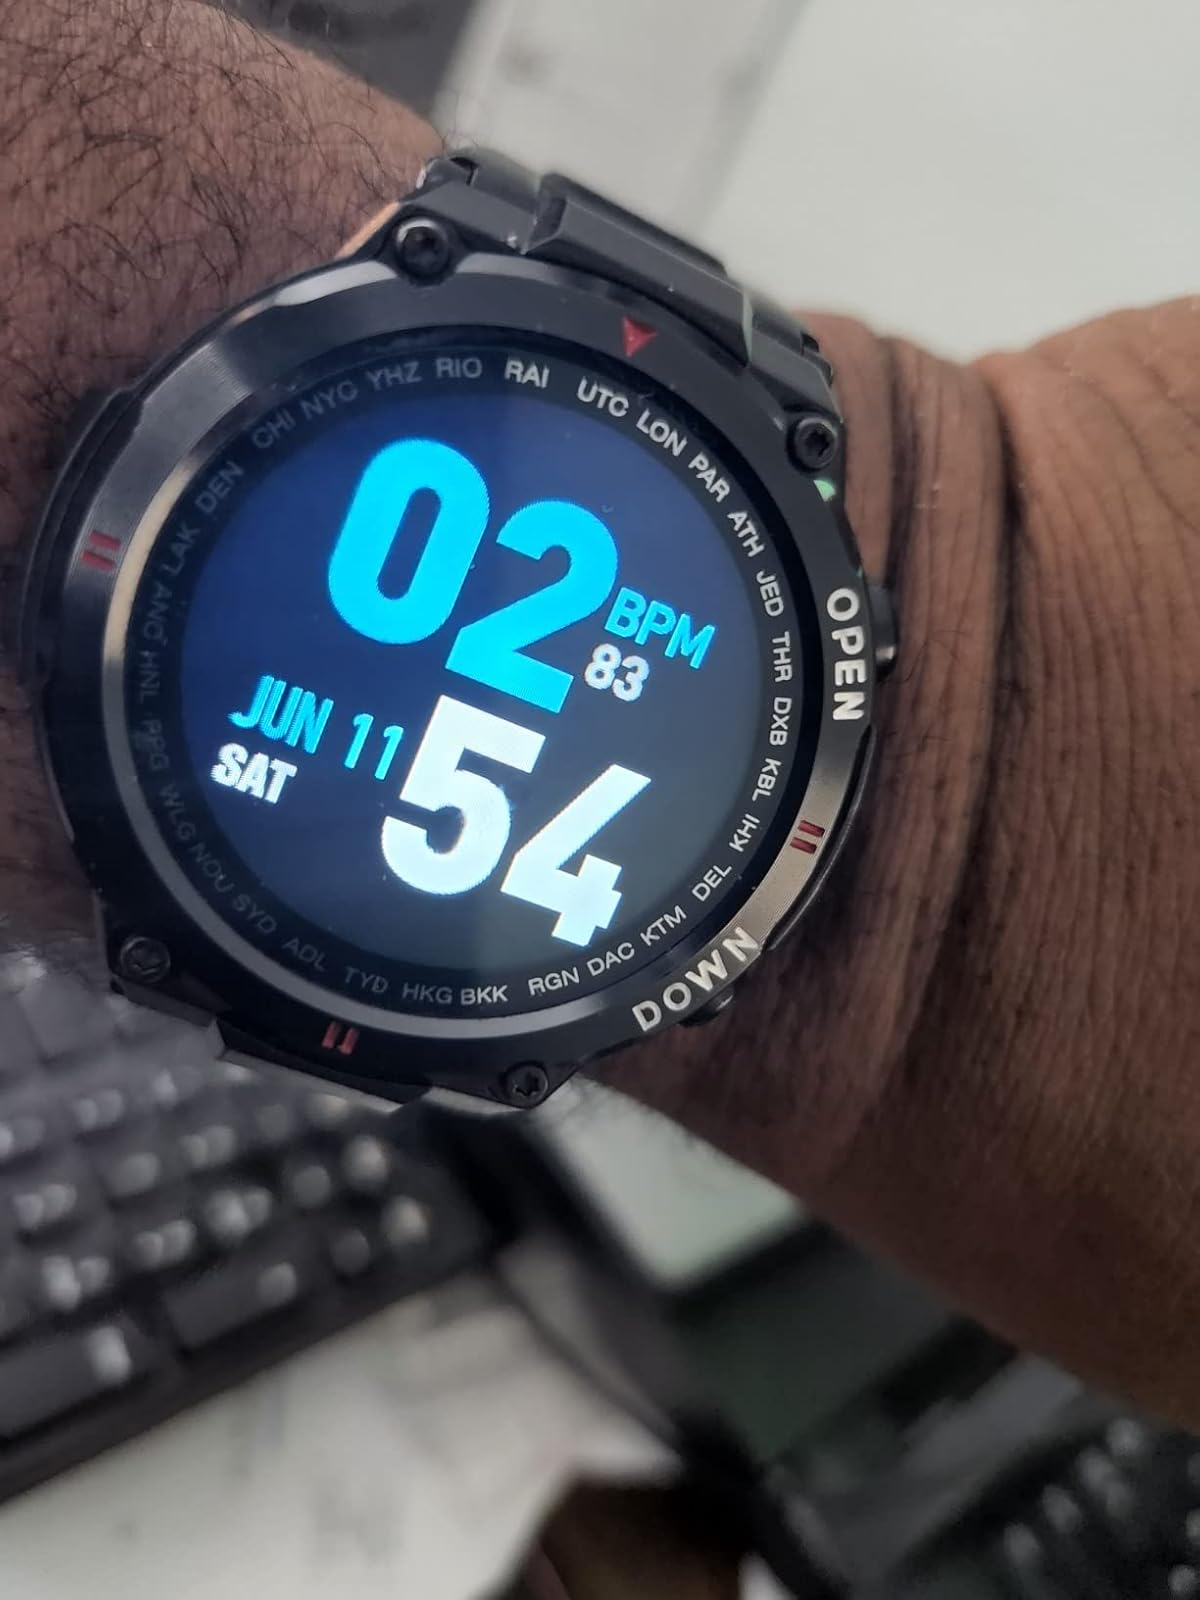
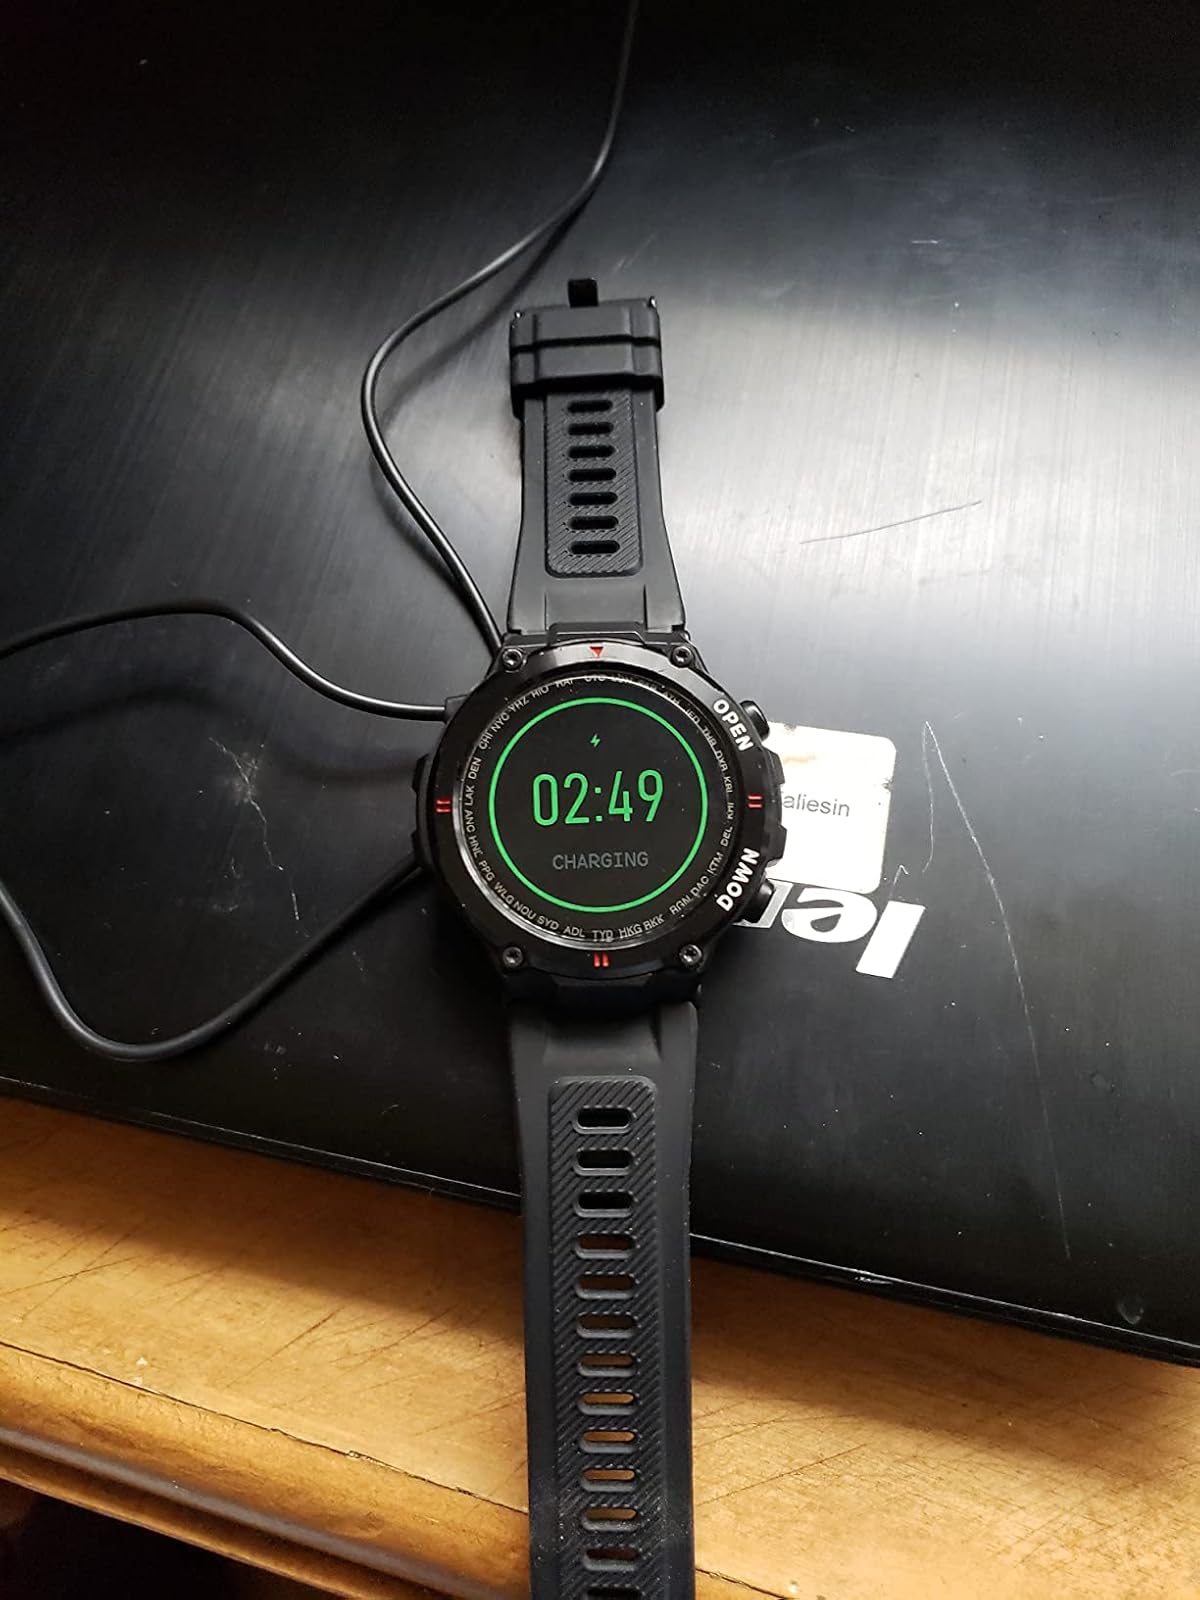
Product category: smartwatch
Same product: yes